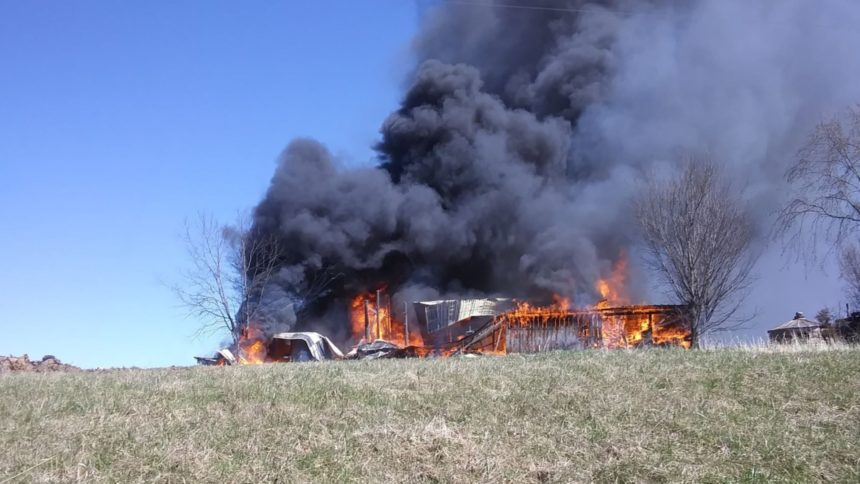
Fire: yes
Smoke: yes